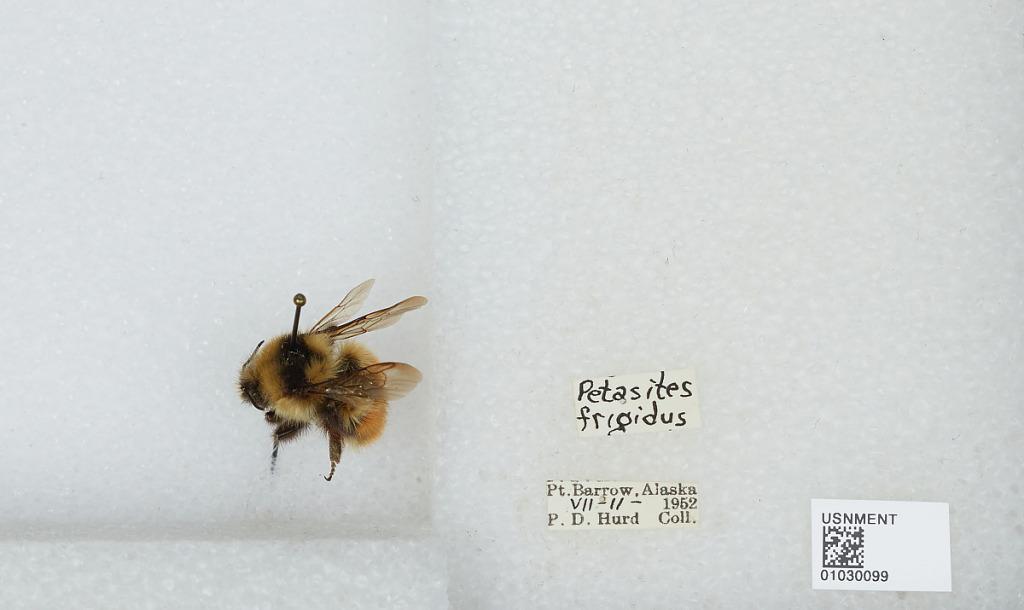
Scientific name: Bombus (Pyrobombus) sylvicola Kirby
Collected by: P. Hurd
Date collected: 1952-7-11
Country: United States
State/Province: Alaska
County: North Slope
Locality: Point Barrow
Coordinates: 71.3889, -156.479